Eighth Dynasty of Egypt

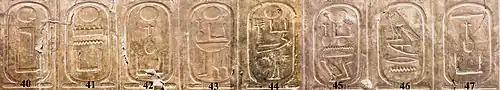
Kings of the 8th Dynasty on the Abydos king list, from Netjerkare Siptah to Neferkamin.

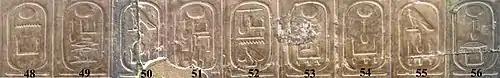
Kings of the 8th Dynasty on the Abydos king list, from Nikare until Neferirkare.

Two historical sources dating to the New Kingdom list kings belonging to the Eighth Dynasty. The earliest of the two and main historical source on the Eighth Dynasty is the Abydos king list, written during the reign of Seti I. The kings listed on the entries 40 to 56 of the Abydos king list are placed between the end of the Sixth Dynasty of the Old Kingdom period and the beginning of the Eleventh Dynasty of the Middle Kingdom. Furthermore, the names of these kings are different from those known from the Ninth and Tenth Dynasties, none of which are on the Abydos list. As a consequence, entries 40 to 56 of the list are assigned to the Seventh and Eighth Dynasties.